Oba Chandler

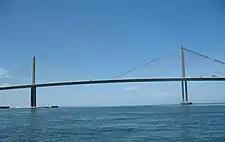
Sunshine Skyway over Tampa Bay where the first body was found on June 4, 1989

The victims' bodies were found floating in Tampa Bay on June 4, 1989. The first body was found when several people on board a sailboat crossing under the Sunshine Skyway saw an object in the water. The second body was seen floating off the pier in St. Petersburg, north of the first. While the Coast Guard were recovering the second body, a call about a third, which was seen floating to the east, was received. All three female bodies were found floating face down, bound with a rope around the neck, and naked below the waist.